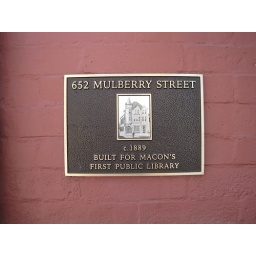
The only sign of a library I saw in Macon